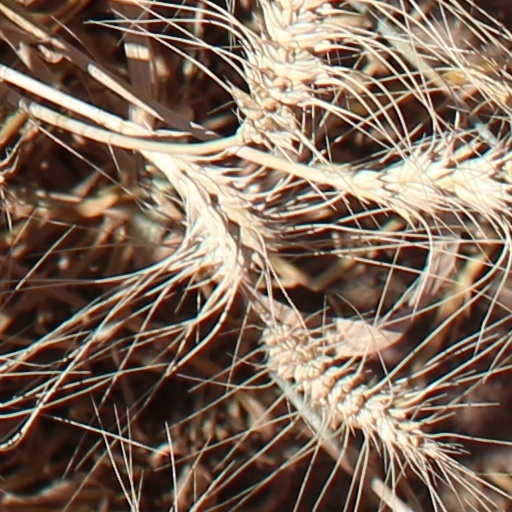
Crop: wheat